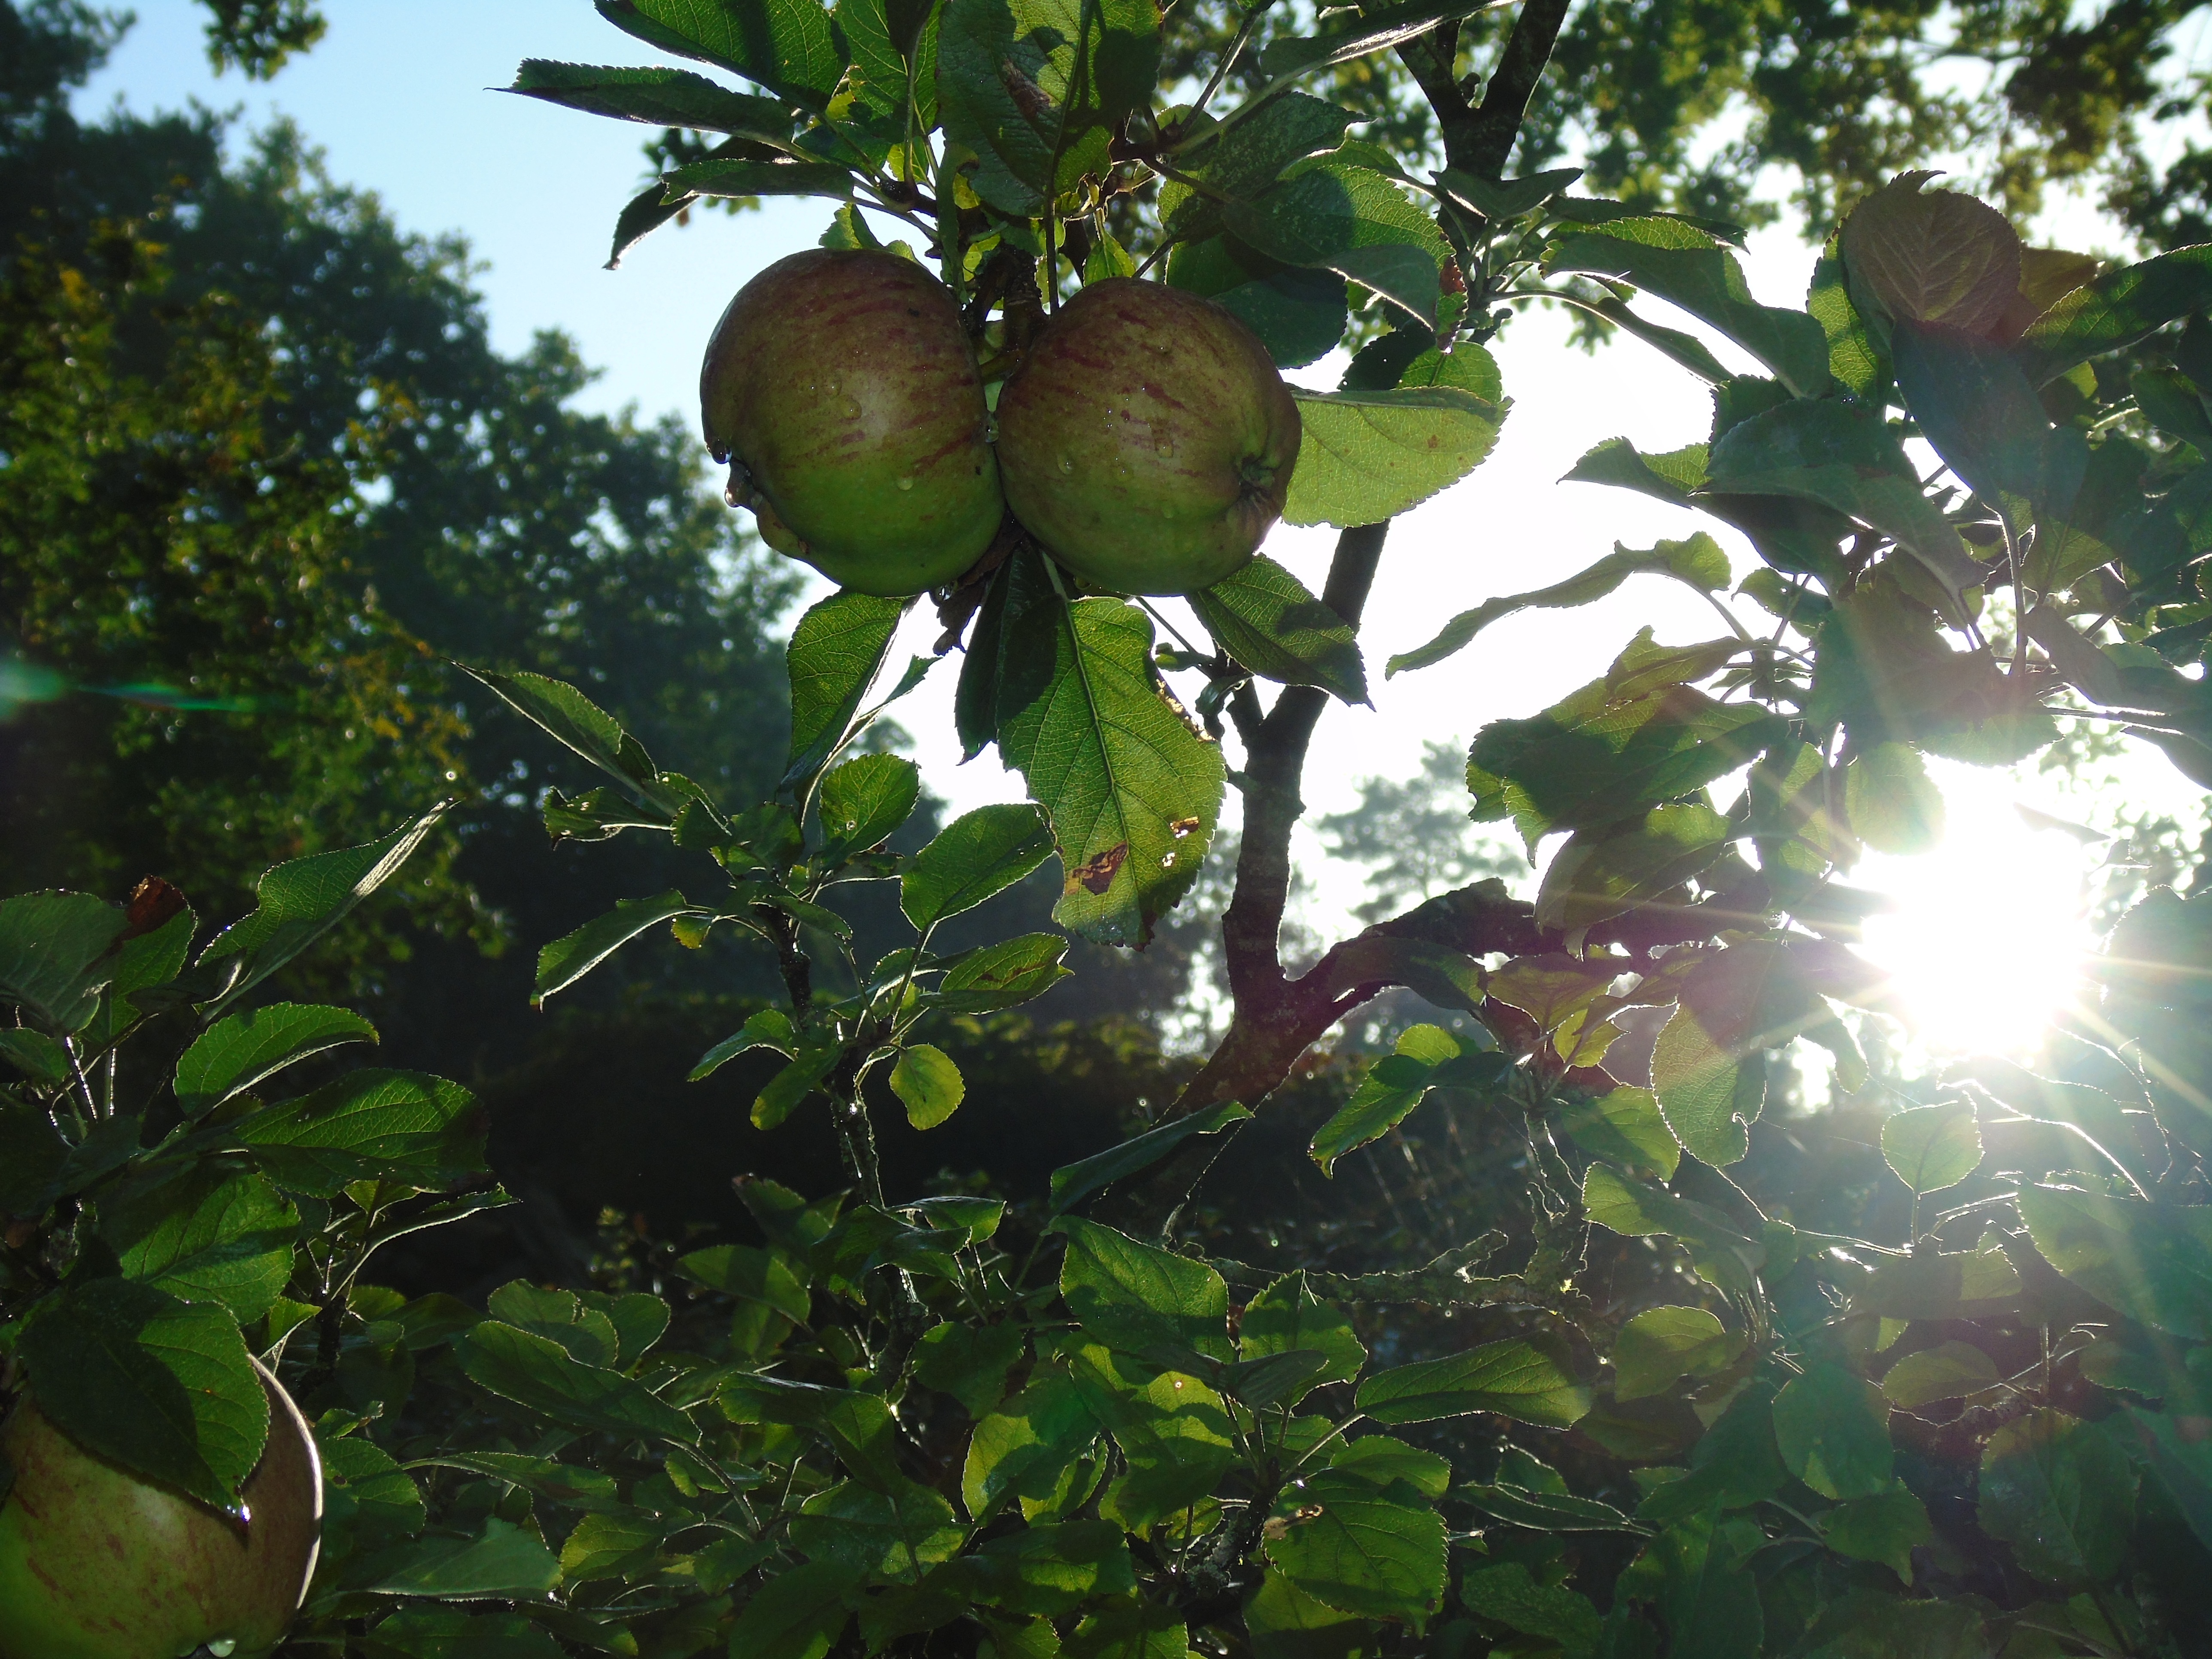
apple, tree, branch, plant, sun, sunrise, fruit, sunlight, leaf, flower, food, green, jungle, produce, botany, flora, rainforest, morgentau, apple tree, back light, morning sun, flowering plant, woody plant, land plant